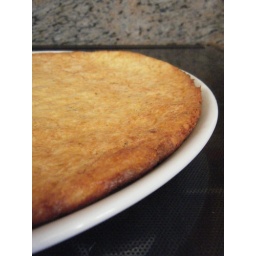
See recipe in other two pics! This is the base as it came out of the oven after first bake...